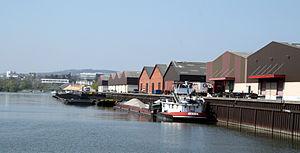
Le port de Gennevilliers est le premier port d'Île-de-France, le premier port fluvial français, le second port fluvial européen. Il est situé sur la commune de Gennevilliers dans le nord du département des Hauts-de-Seine.